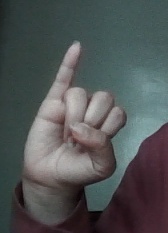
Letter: meem